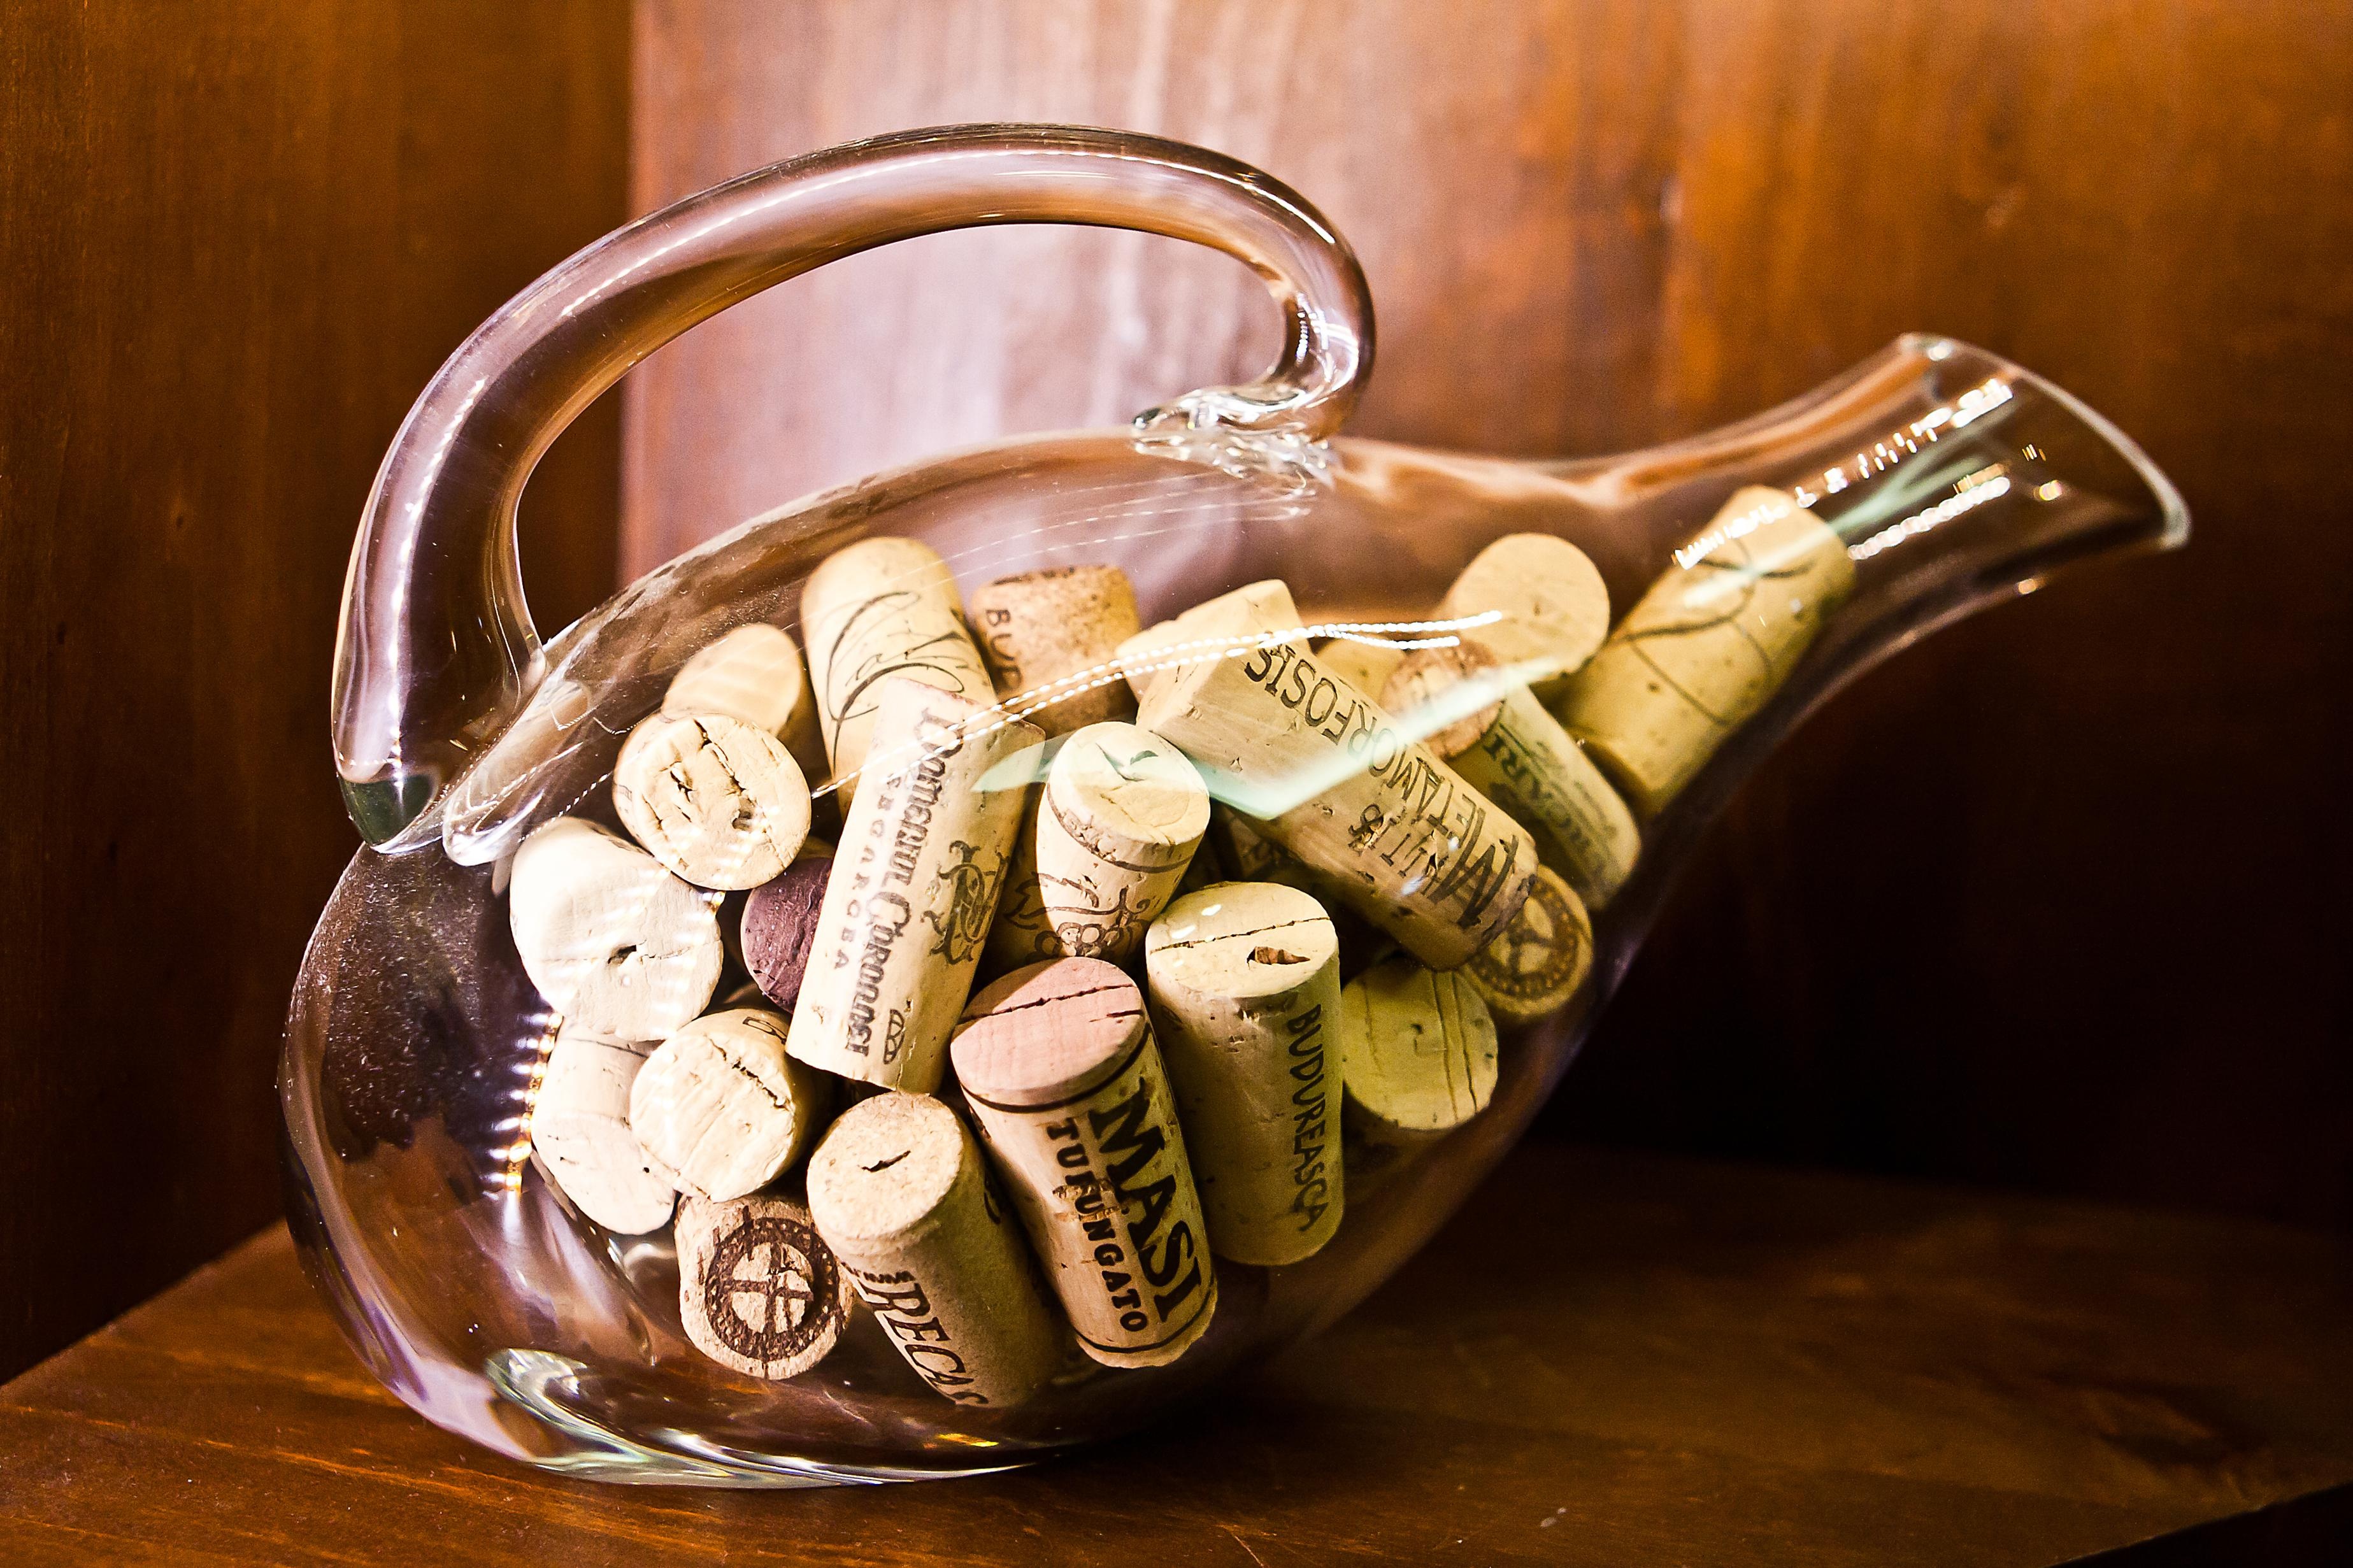
wood, wine, beverage, bottle, still life, cork, champagne, carafe, plugs, still life photography